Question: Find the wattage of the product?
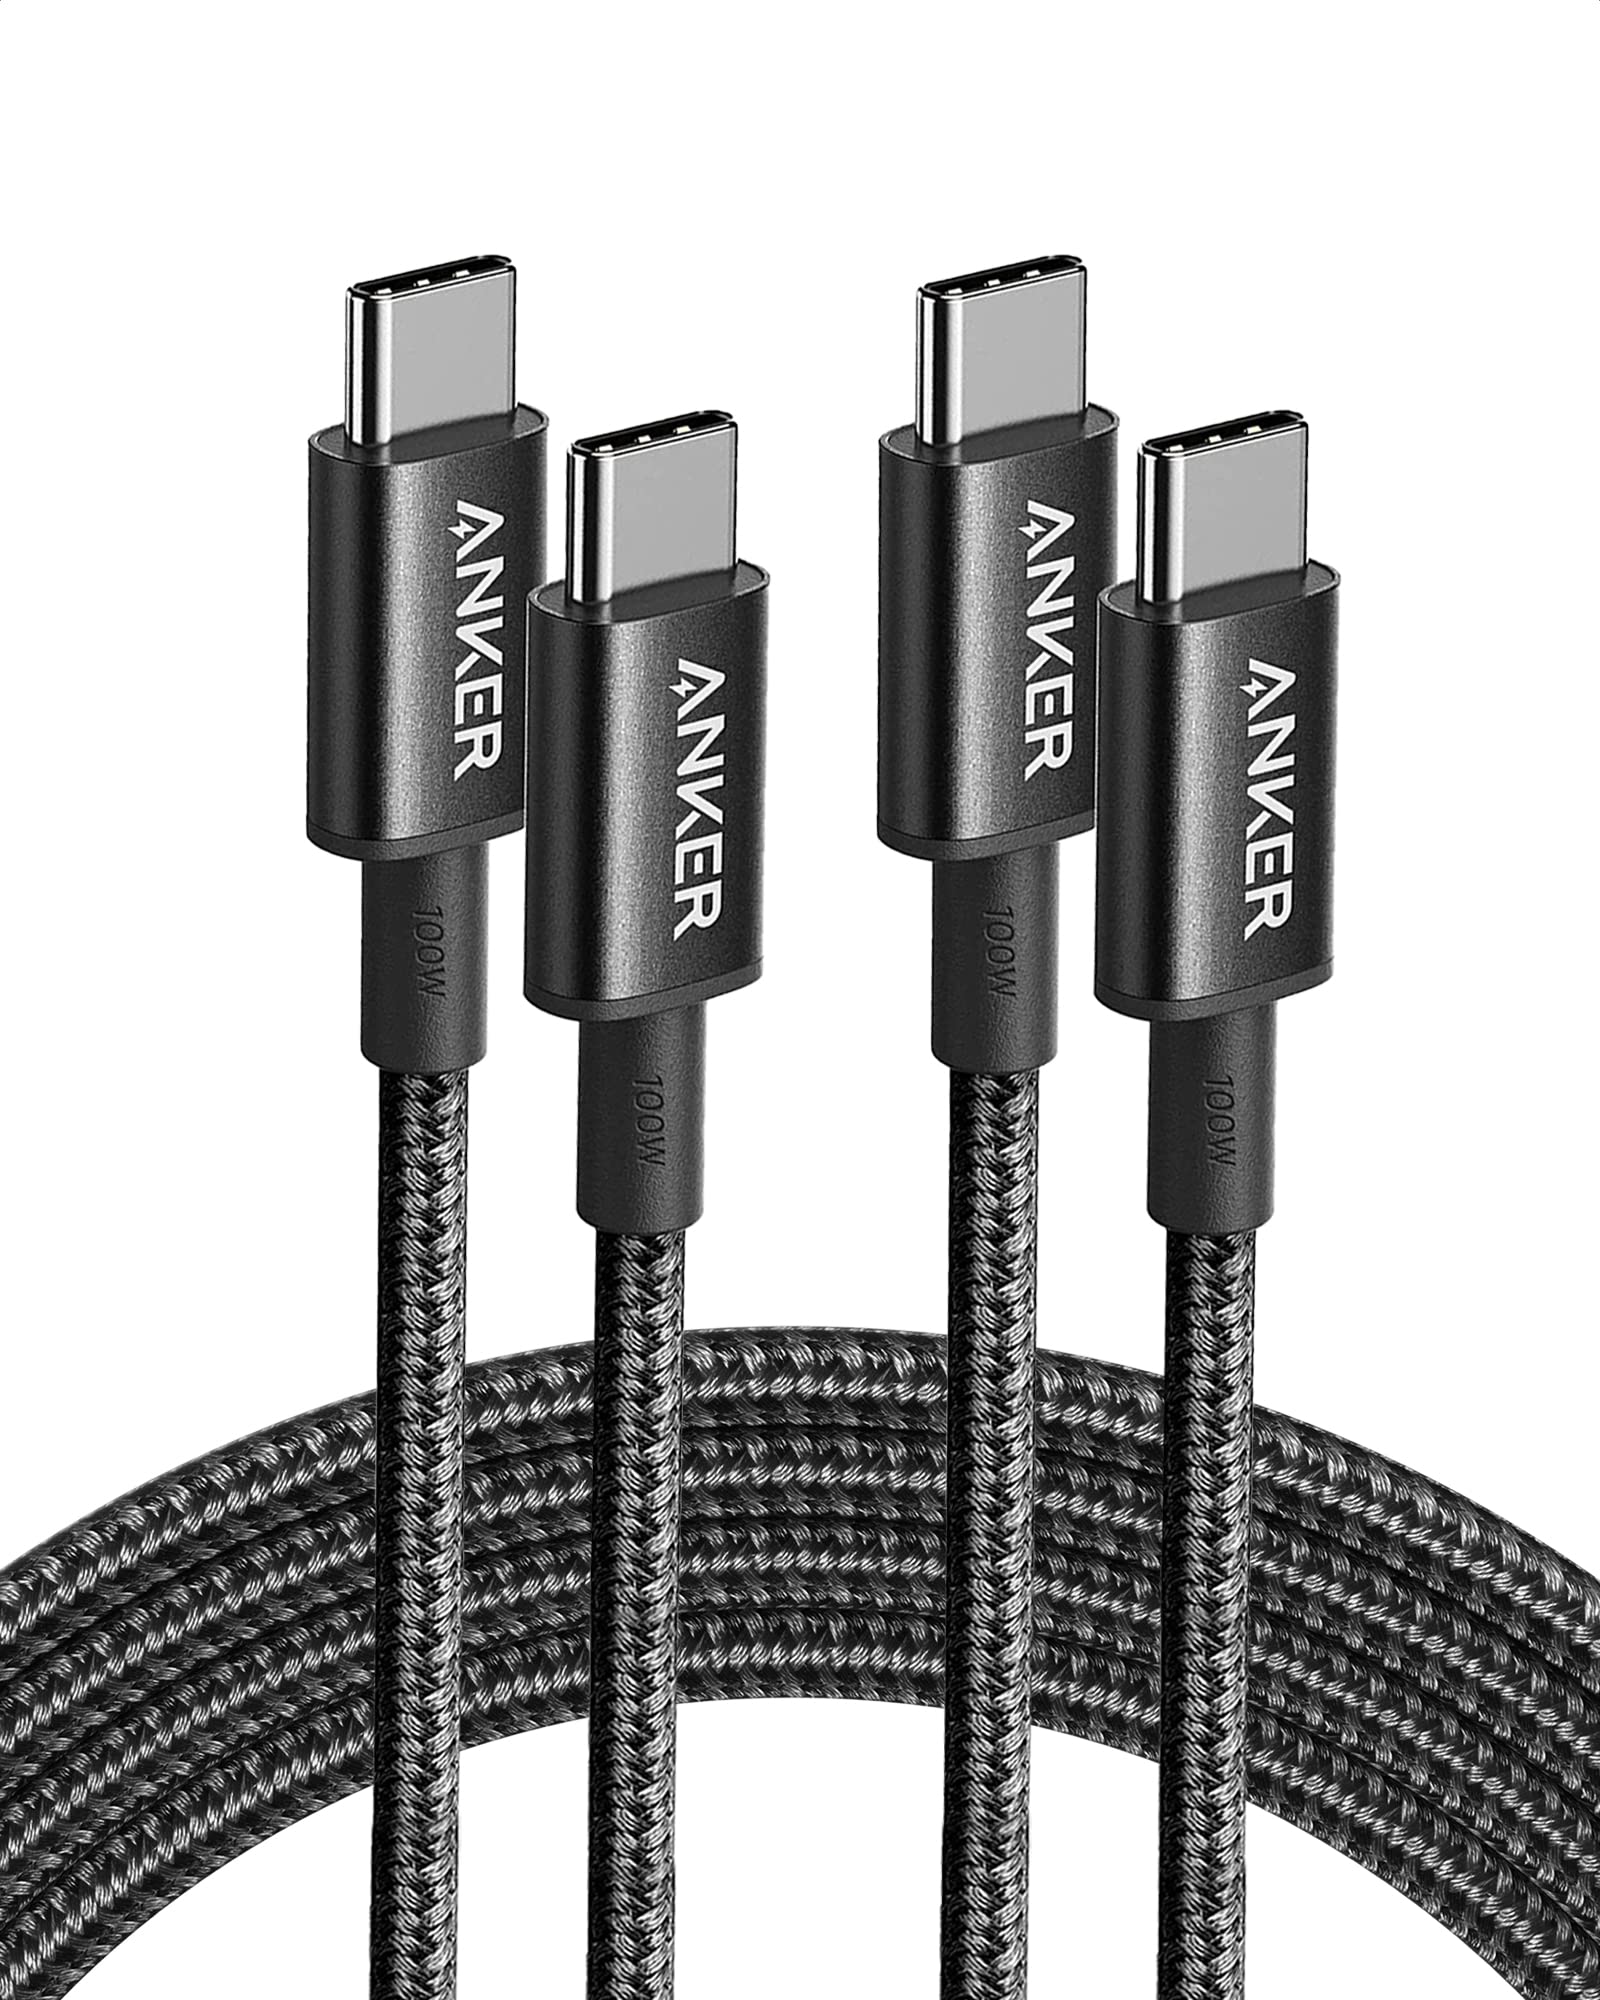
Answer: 100.0 watt